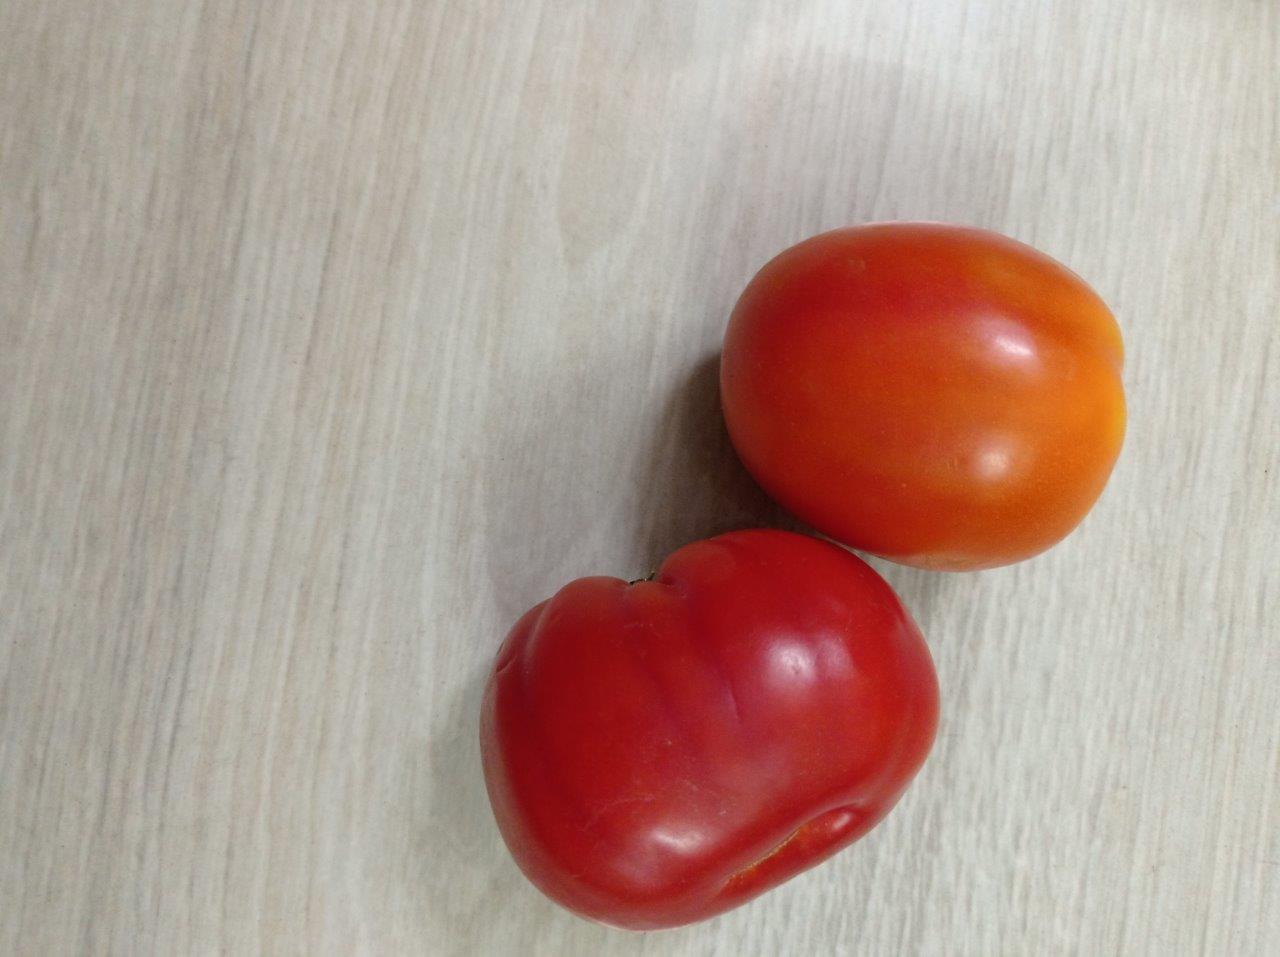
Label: Fresh